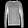
Label: Pullover